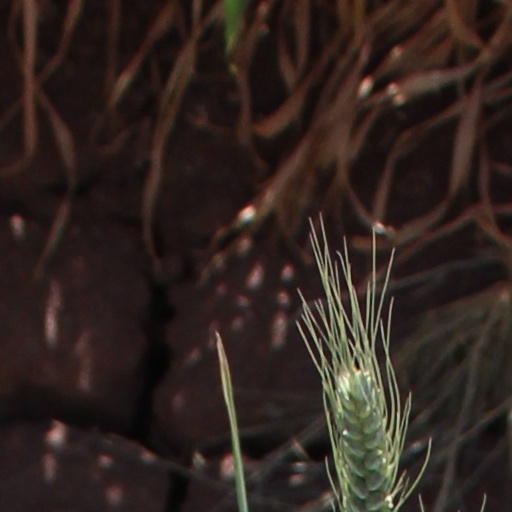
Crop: wheat